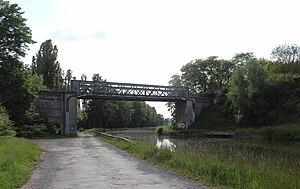
Le pont de Vélu
Le Chemin de fer de Vélu-Bertincourt à Saint-Quentin a fonctionné entre 1880 et 1955, dans les départements de la Somme, l'Aisne et du Pas-de-Calais.
La ligne de Saint-Quentin à Ham était une ligne ferroviaire secondaire longue de 28 kilomètres, à voie unique et écartement standard, permettant de relier la grande artère de Paris à Bruxelles qui passe en gare de Saint-Quentin, dans l'Aisne, avec la ligne d'Amiens à Laon qui passe en gare de Ham dans la Somme.